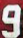
Number: 9